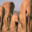
Label: elephant